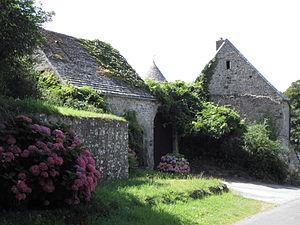
Manoir du But, fr:Saint-Germain-le-Gaillard This building is indexed in the Base Mérimée, a database of architectural heritage maintained by the French Ministry of Culture,
Cet article recense de manière non exhaustive les châteaux, maisons fortes, mottes castrales, manoirs, situés dans le département français de la Manche en région Normandie. Il est fait état des inscriptions et classements au titre des monuments historiques.
Cet article recense les monuments historiques situés dans l'arrondissement de Cherbourg, dans le département de la Manche.
Saint-Germain-le-Gaillard est une commune française, située dans le département de la Manche en région Normandie, peuplée de 748 habitants.